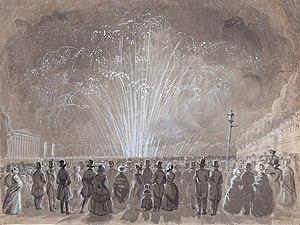
Un feu d'artifice est un procédé pyrotechnique utilisant des explosifs déflagrants visant à produire du son, de la lumière et de la fumée à l'aide d'une composition pyrotechnique. Les feux d'artifice sont originaires de Chine, où ils ont été développés à partir de la poudre noire avant d'être importés en Europe, où divers alchimistes et pyrotechniciens ont participé à leur développement. Ils sont souvent utilisés dans des spectacles pyrotechniques et autrefois pour éloigner les esprits maléfiques.